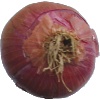
Label: Onion Red 1